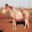
Label: horse